Naďa Hejná

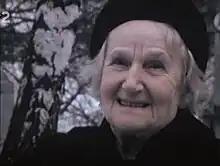

Naďa Hejná was born in Turócszentmárton, Kingdom of Hungary, Austria-Hungary (now Martin, Slovakia) to a locally prominent family belonging to petty nobility. Her grandfather Ambro Pietor and father Miloš Pietor were prominent journalists. Both of her parents were amateur actors. Her brother Ivan Pietor served as a Commerce and Transportation minister between 1945 and 1948. She studied commerce in Prague for a year, but abandoned her studied due to financial constrains and also to pursue acting. Following her return to Martin, she played with various amateur troupes and worked in theatre administration. In January 1944, she became an actress of the newly formed Slovenské komorné divadlo in Martin.